Tule Lake War Relocation Center

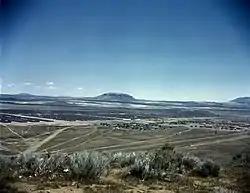
View of the Tule Lake War Relocation Center photographed by Russell Lee, 1942

The Tule Lake War Relocation Center, also known as the Tule Lake Segregation Center, was an American concentration camp located in Modoc and Siskiyou counties in California and constructed in 1942 by the United States government to incarcerate Japanese Americans, forcibly removing from their homes on the West Coast. They totaled nearly 120,000 people, more than two-thirds of whom were United States citizens. Among the inmates, the notation "" was sometimes applied.